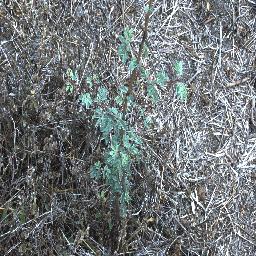
Label: prickly_acacia